American football card

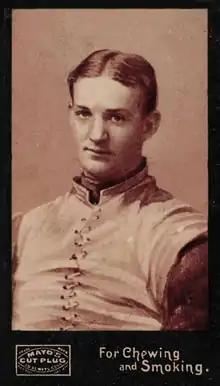
John Dunlop on a Mayo's Cut Plug card of 1894, the first-ever American football card set

The first American football cards were included in cigarette packages in the late 1800s. In 1888 Yale player Henry W. Beecher was included as the only football player in a set of 50 cards distributed in packs of "Old Judge" and "Gypsy Queen" cigarettes by Goodwin & Company., becoming the first American football card ever.